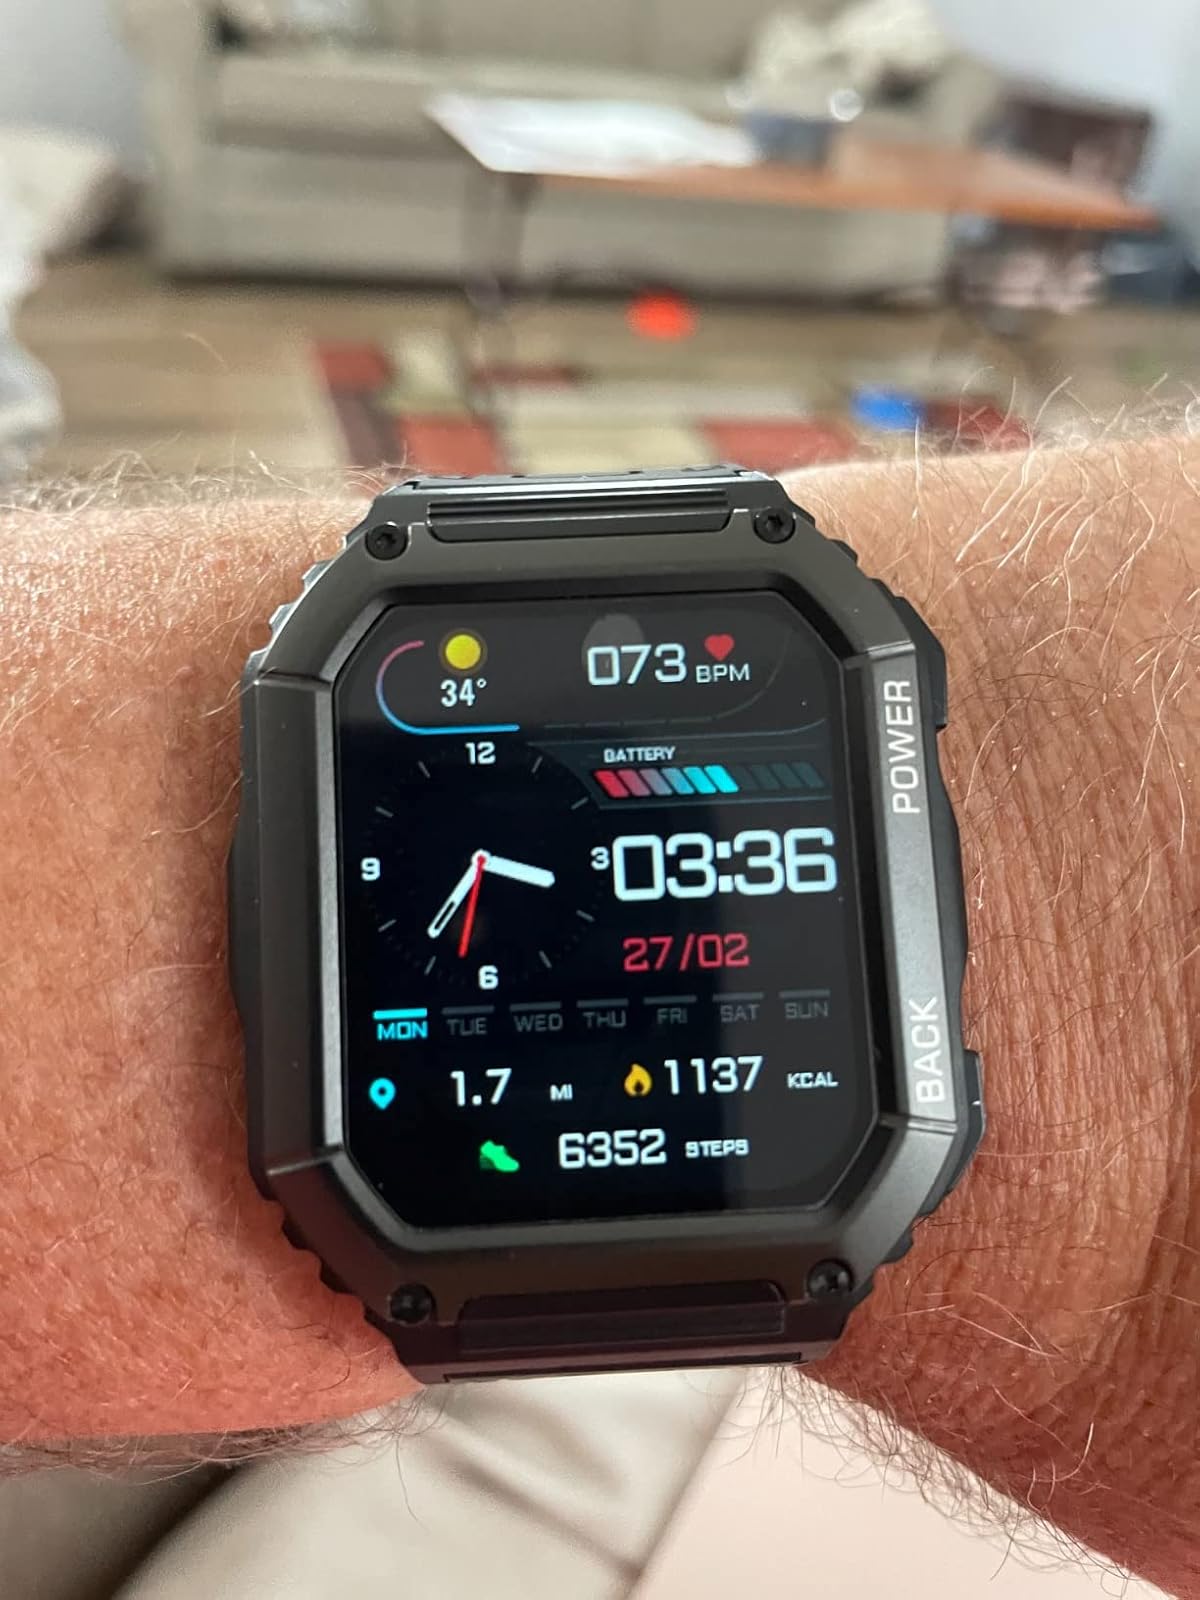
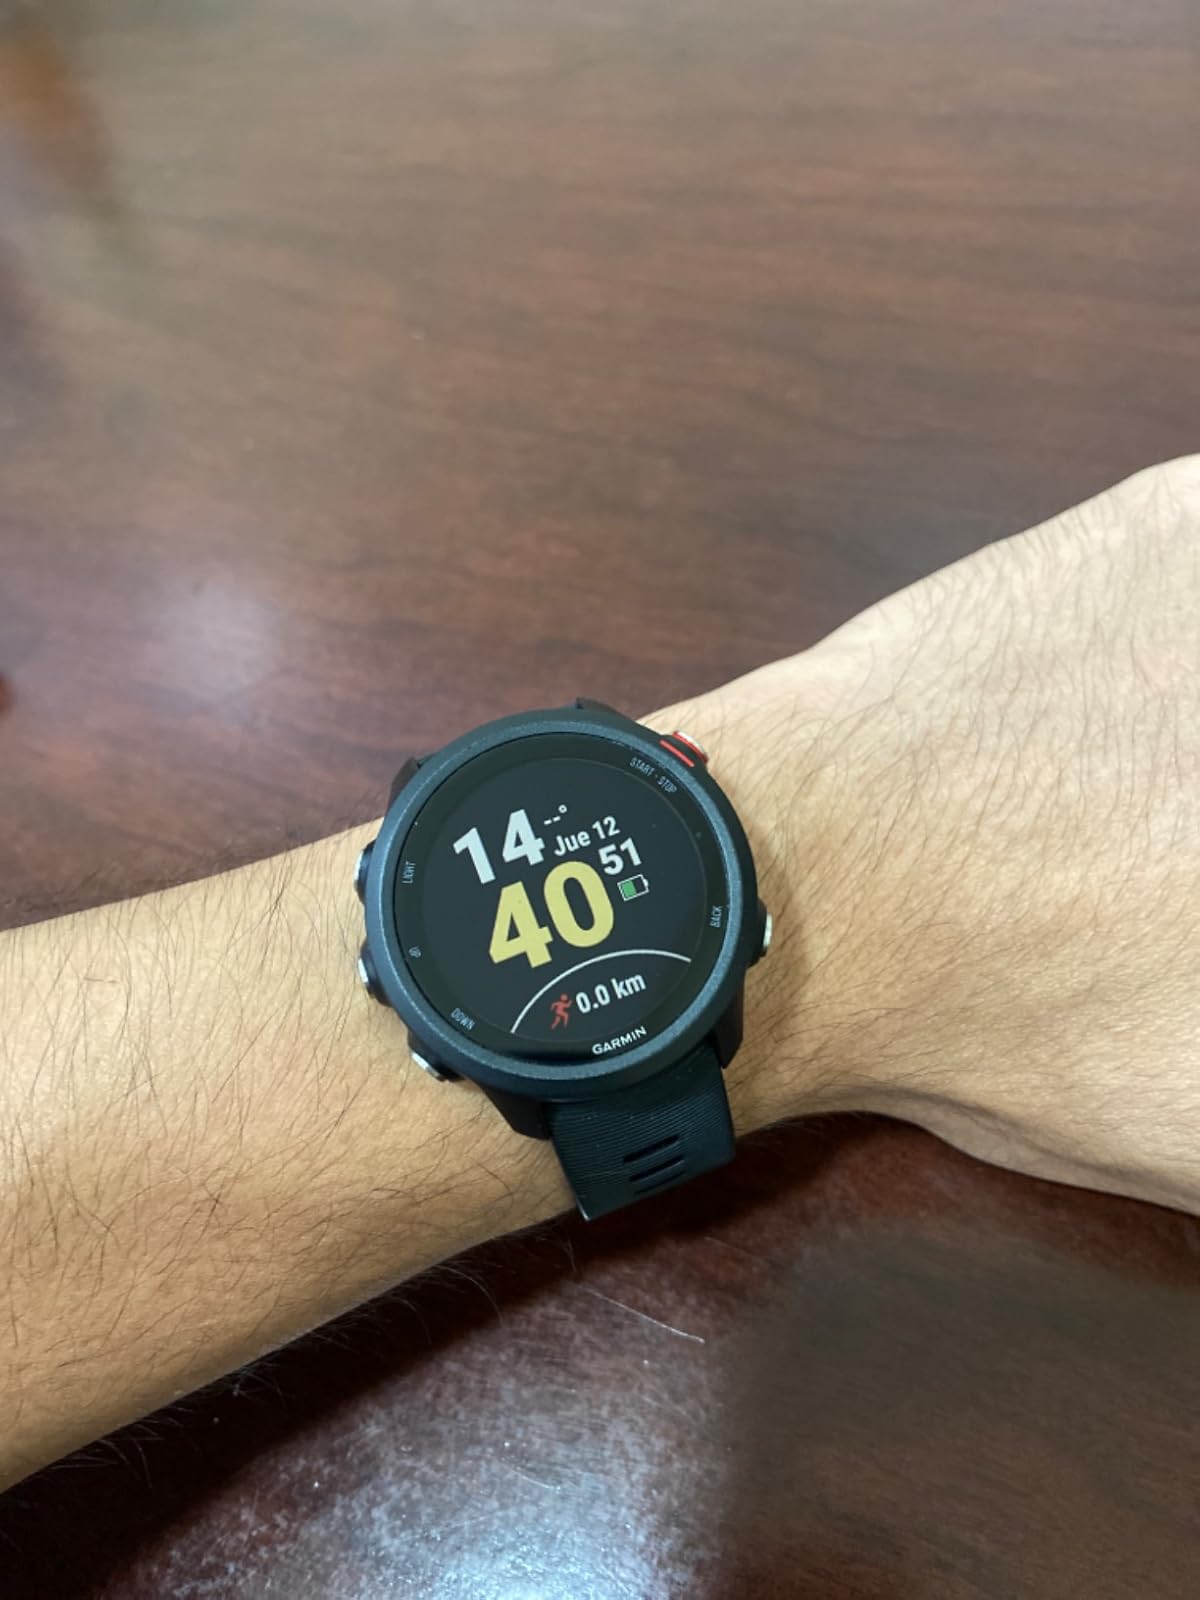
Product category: smartwatch
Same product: no